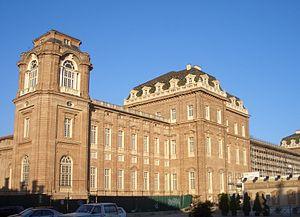
Le Piémont, aujourd'hui région frontalière avec la France et la Suisse, est peut-être une des régions italiennes les plus influencées par ses pays voisins. De nombreuses puissances et surtout la France convoitent cette position stratégique aux pieds des Alpes car il constitue la clef d'accès à l'Italie.
Le Piémont est une région du nord-ouest de l'Italie. Le Piémont tire son nom de sa situation géographique, au pied des Alpes. Traversé par le Pô, son chef-lieu est Turin. Le Piémont est limitrophe des régions italiennes de la Vallée d'Aoste, de Lombardie, de Ligurie et d’Émilie-Romagne, des cantons suisses du Valais et du Tessin et des régions françaises d'Auvergne-Rhône-Alpes et de Provence-Alpes-Côte d'Azur.
Michelangelo Garove est un architecte et ingénieur italien de la fin du XVIIᵉ et du début du XVIIIᵉ siècle.
Le palais royal de Venaria est une ancienne résidence royale située à Venaria Reale, près de Turin dans le Piémont, dans le Nord de l'Italie. C'est l'une des résidences de la famille royale de Savoie, inscrite sur la liste du patrimoine mondial de l'UNESCO en 1997. Il s'agit de l'une des plus vastes résidences royales à travers le monde, comparable par sa taille et sa structure à celles de Versailles et de Caserte.